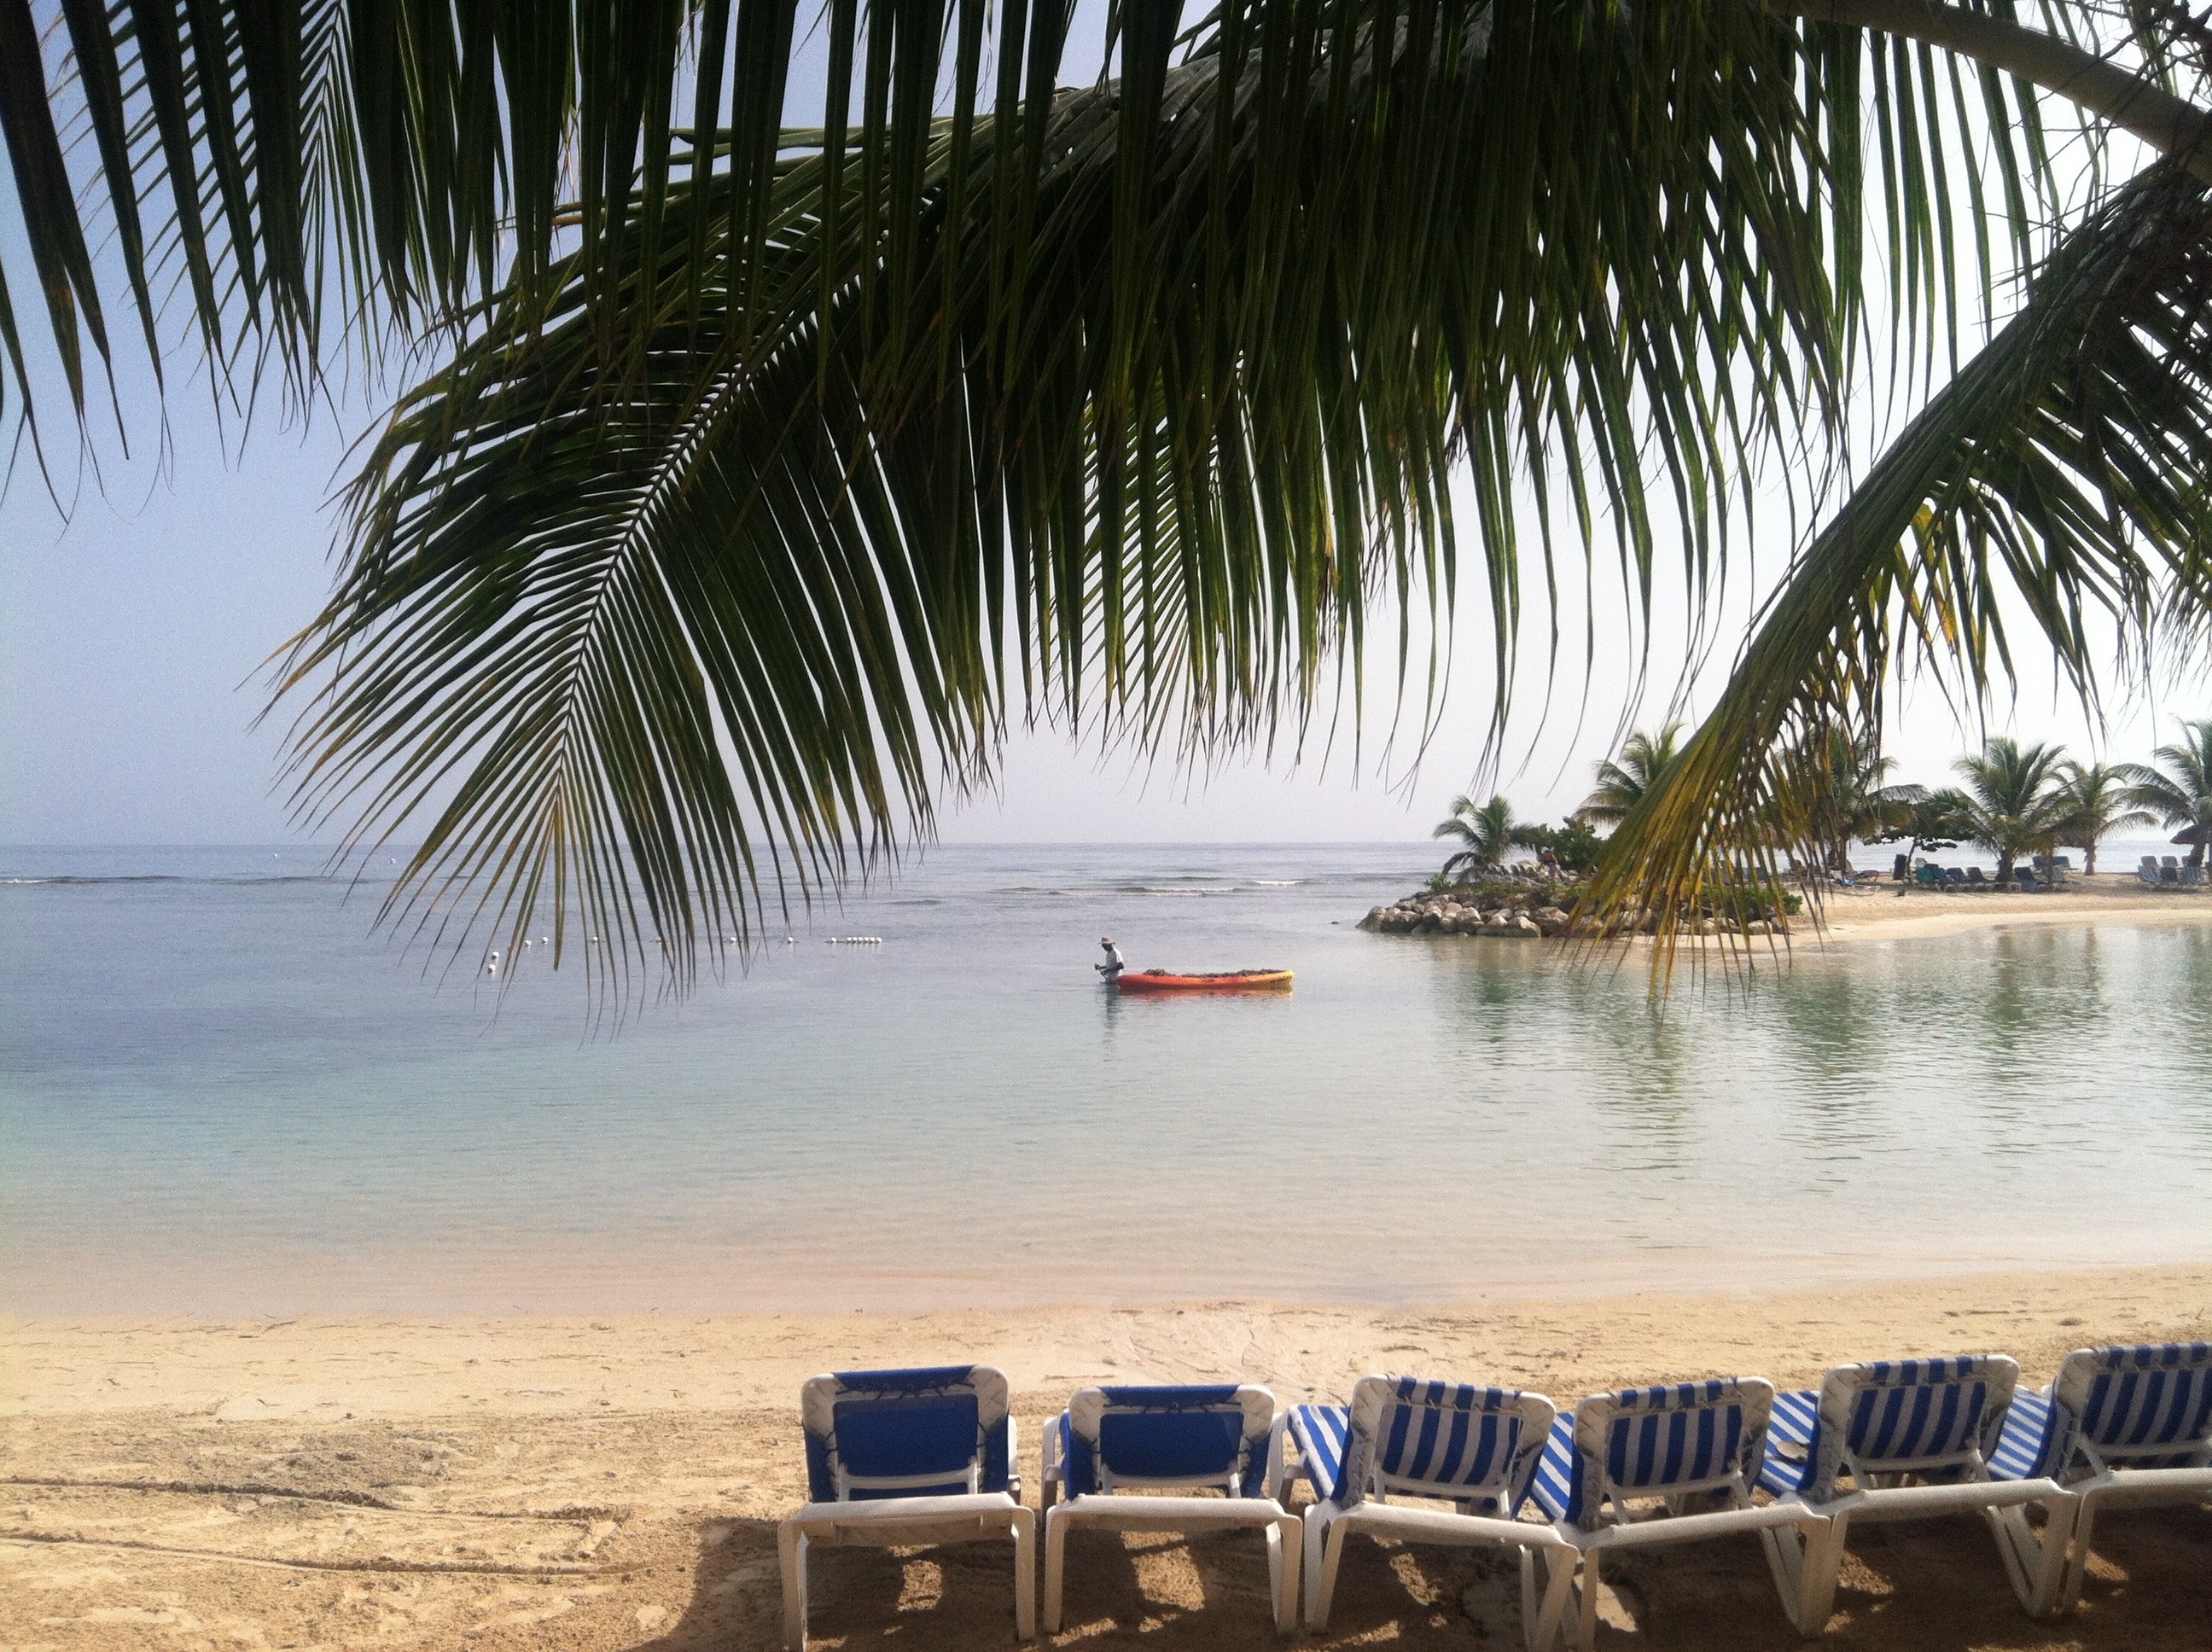
beach, sea, tree, water, sand, ocean, palm tree, summer, vacation, travel, tropical, holiday, body of water, relaxation, resort, caribbean, getaway, arecales, palm family